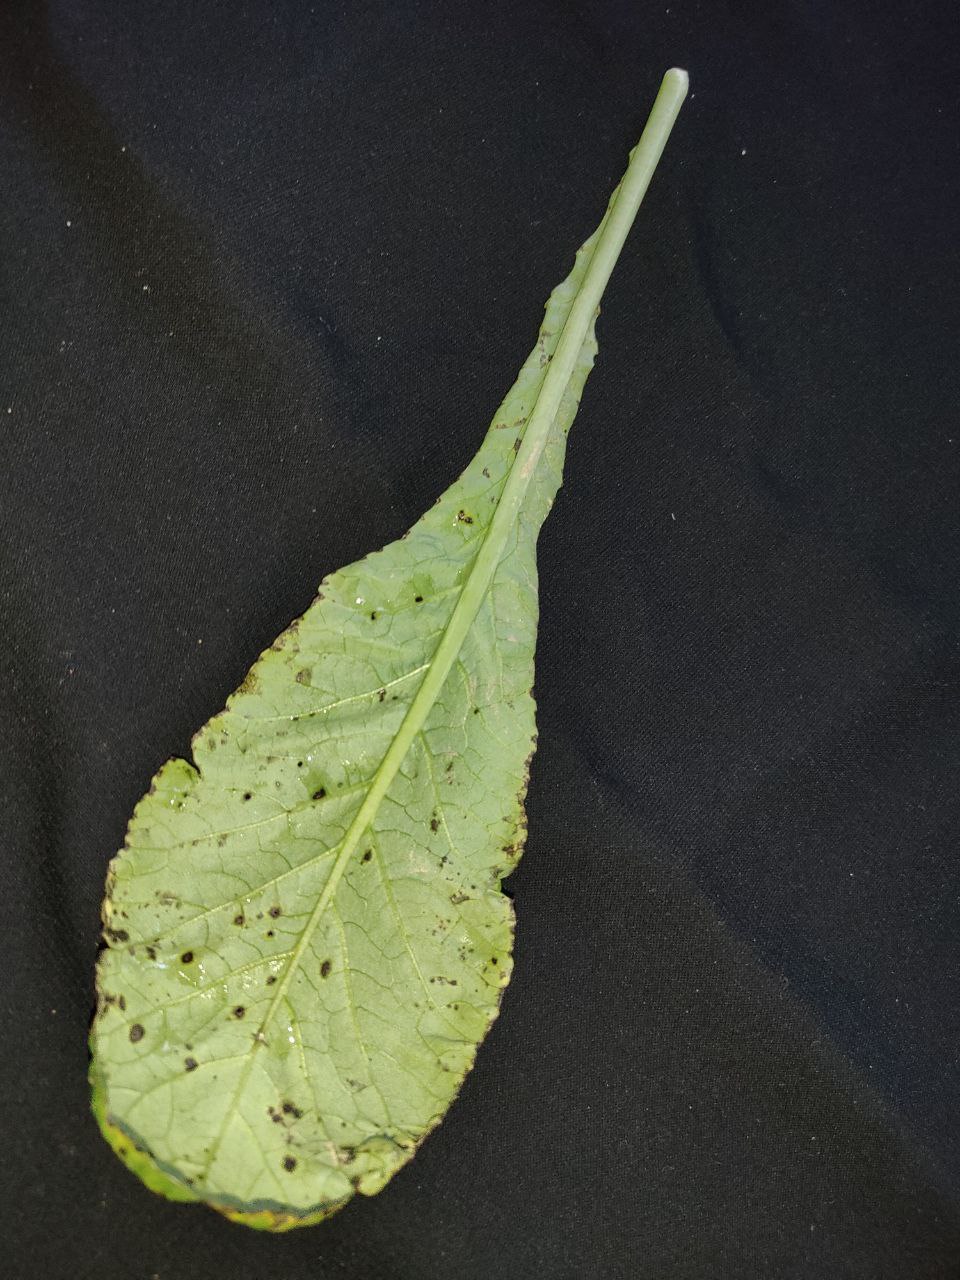
Label: Black leaf spot